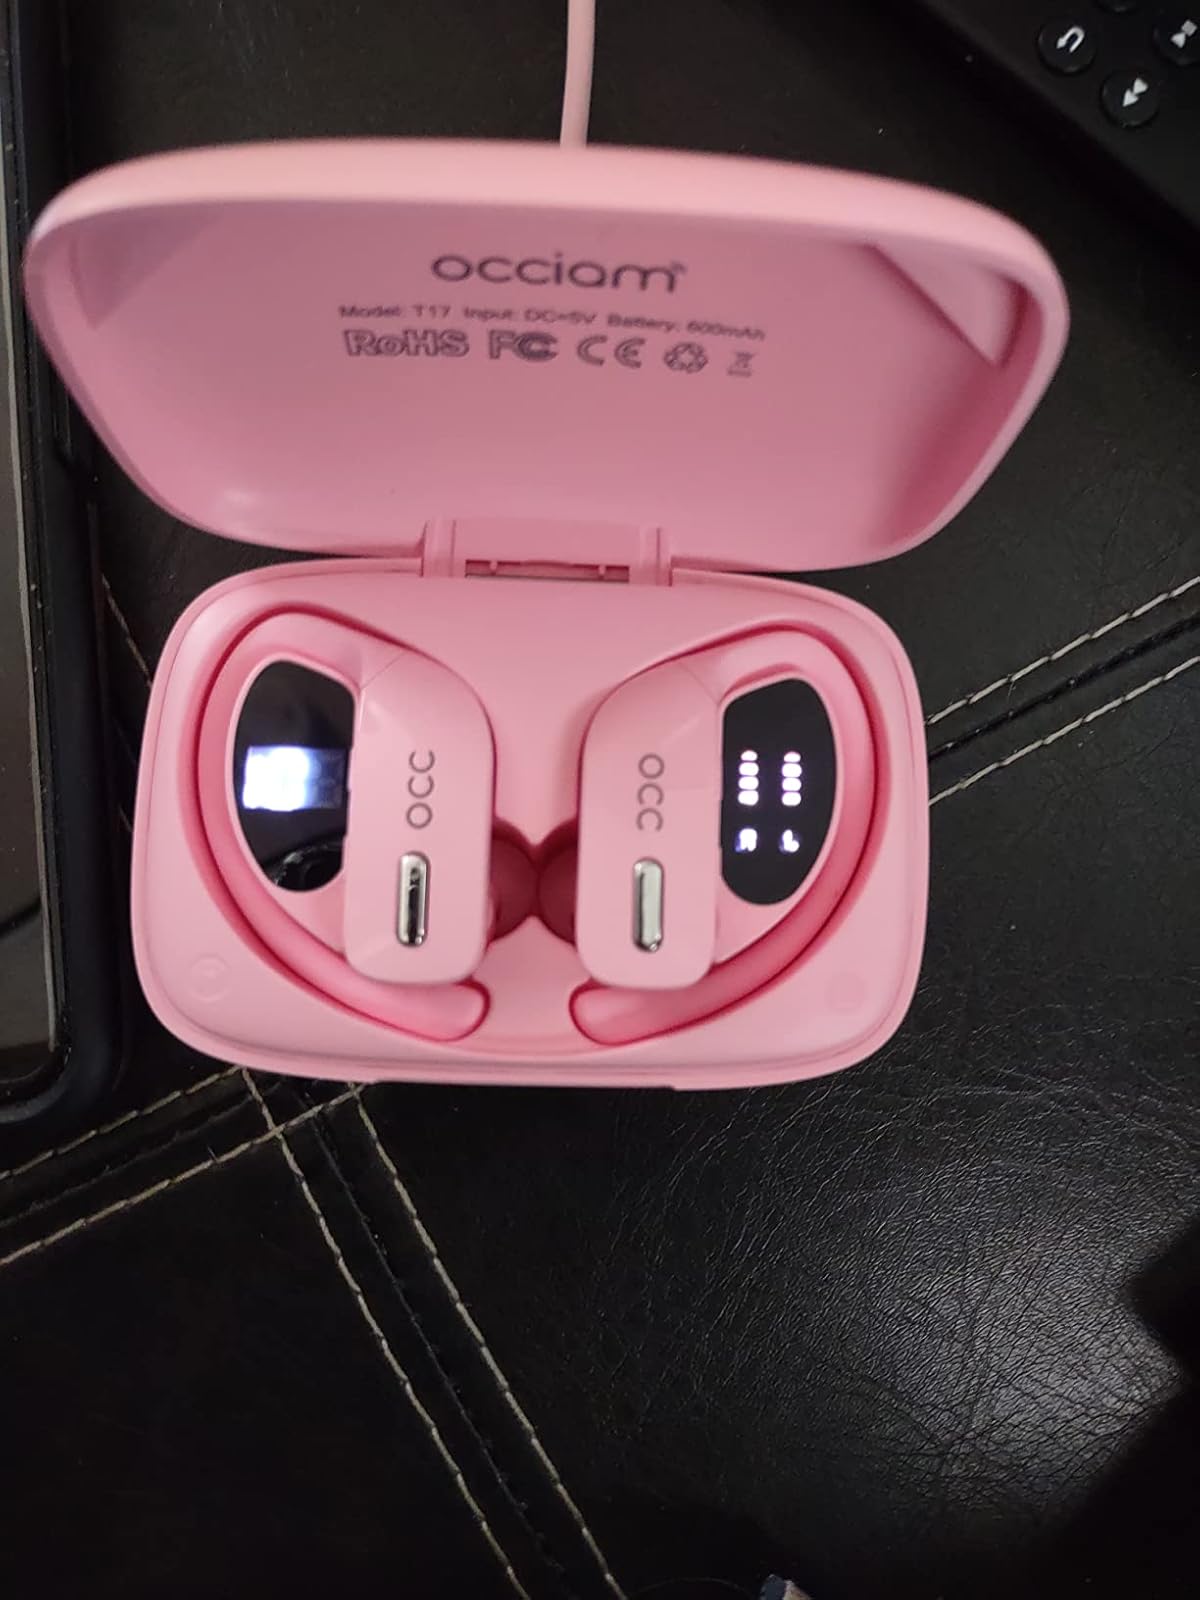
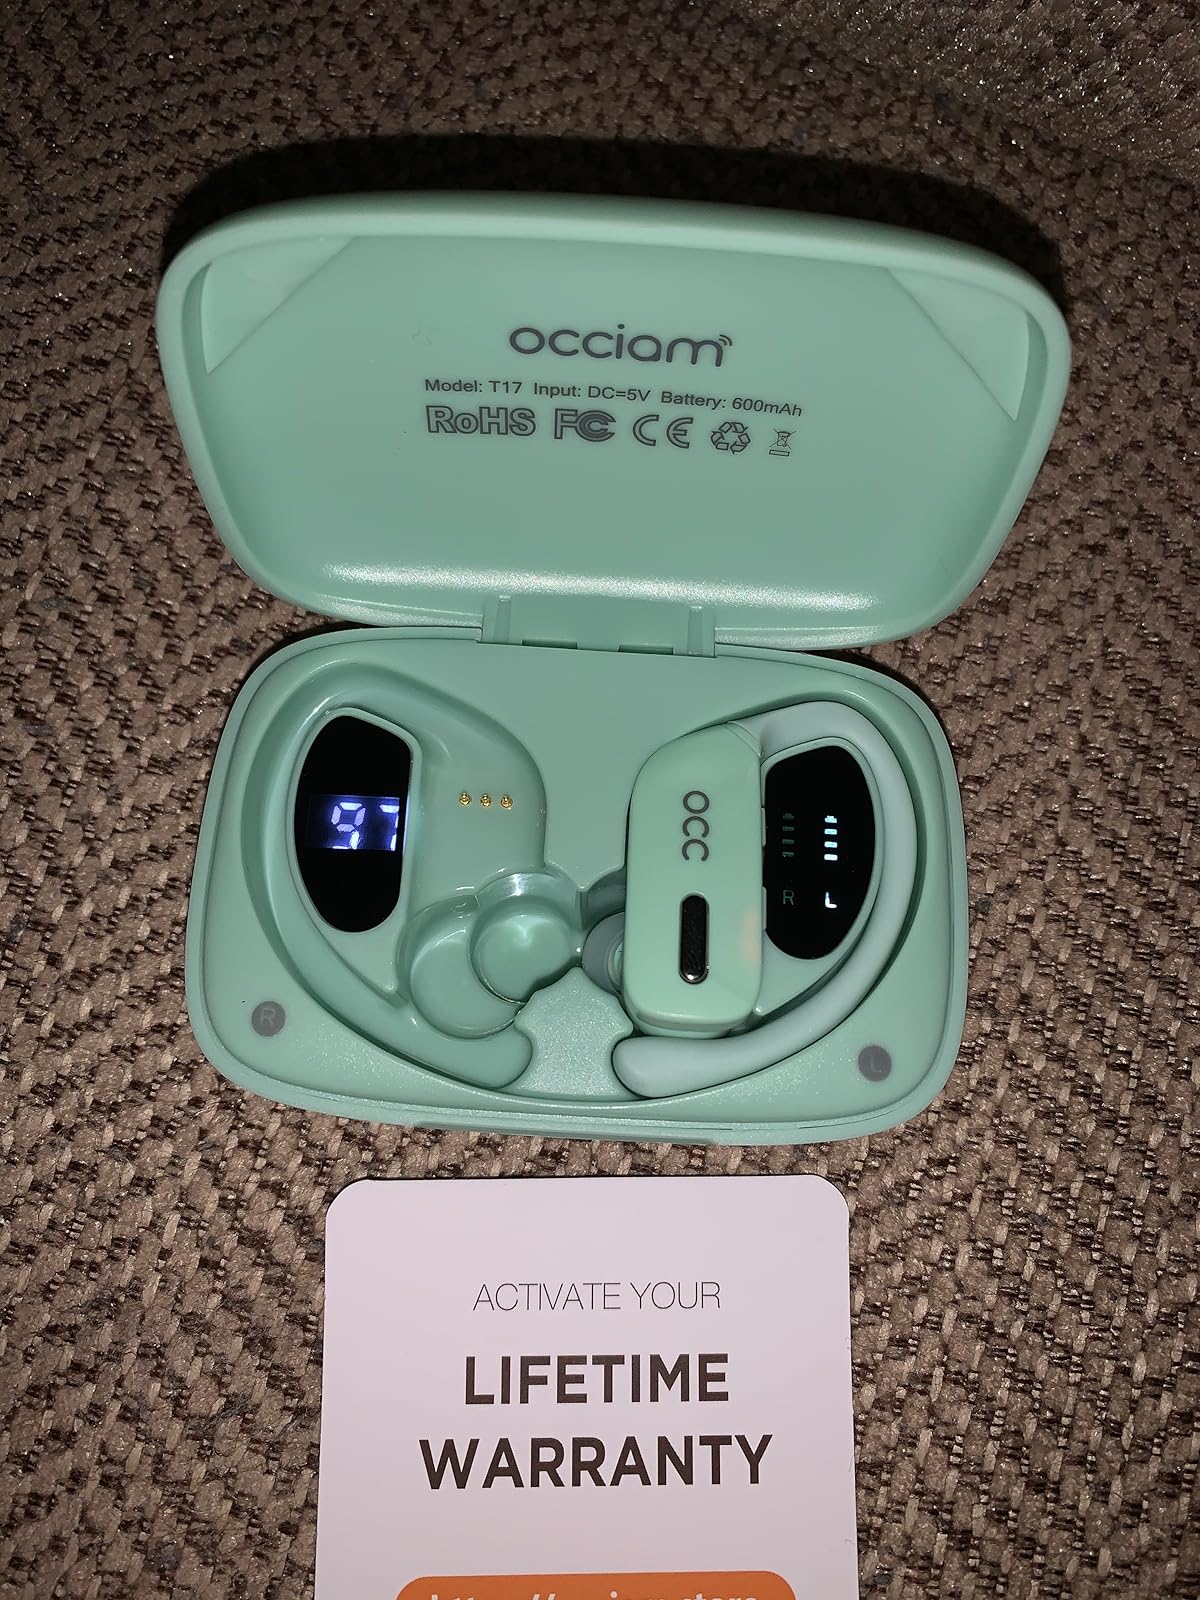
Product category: earbuds
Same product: no